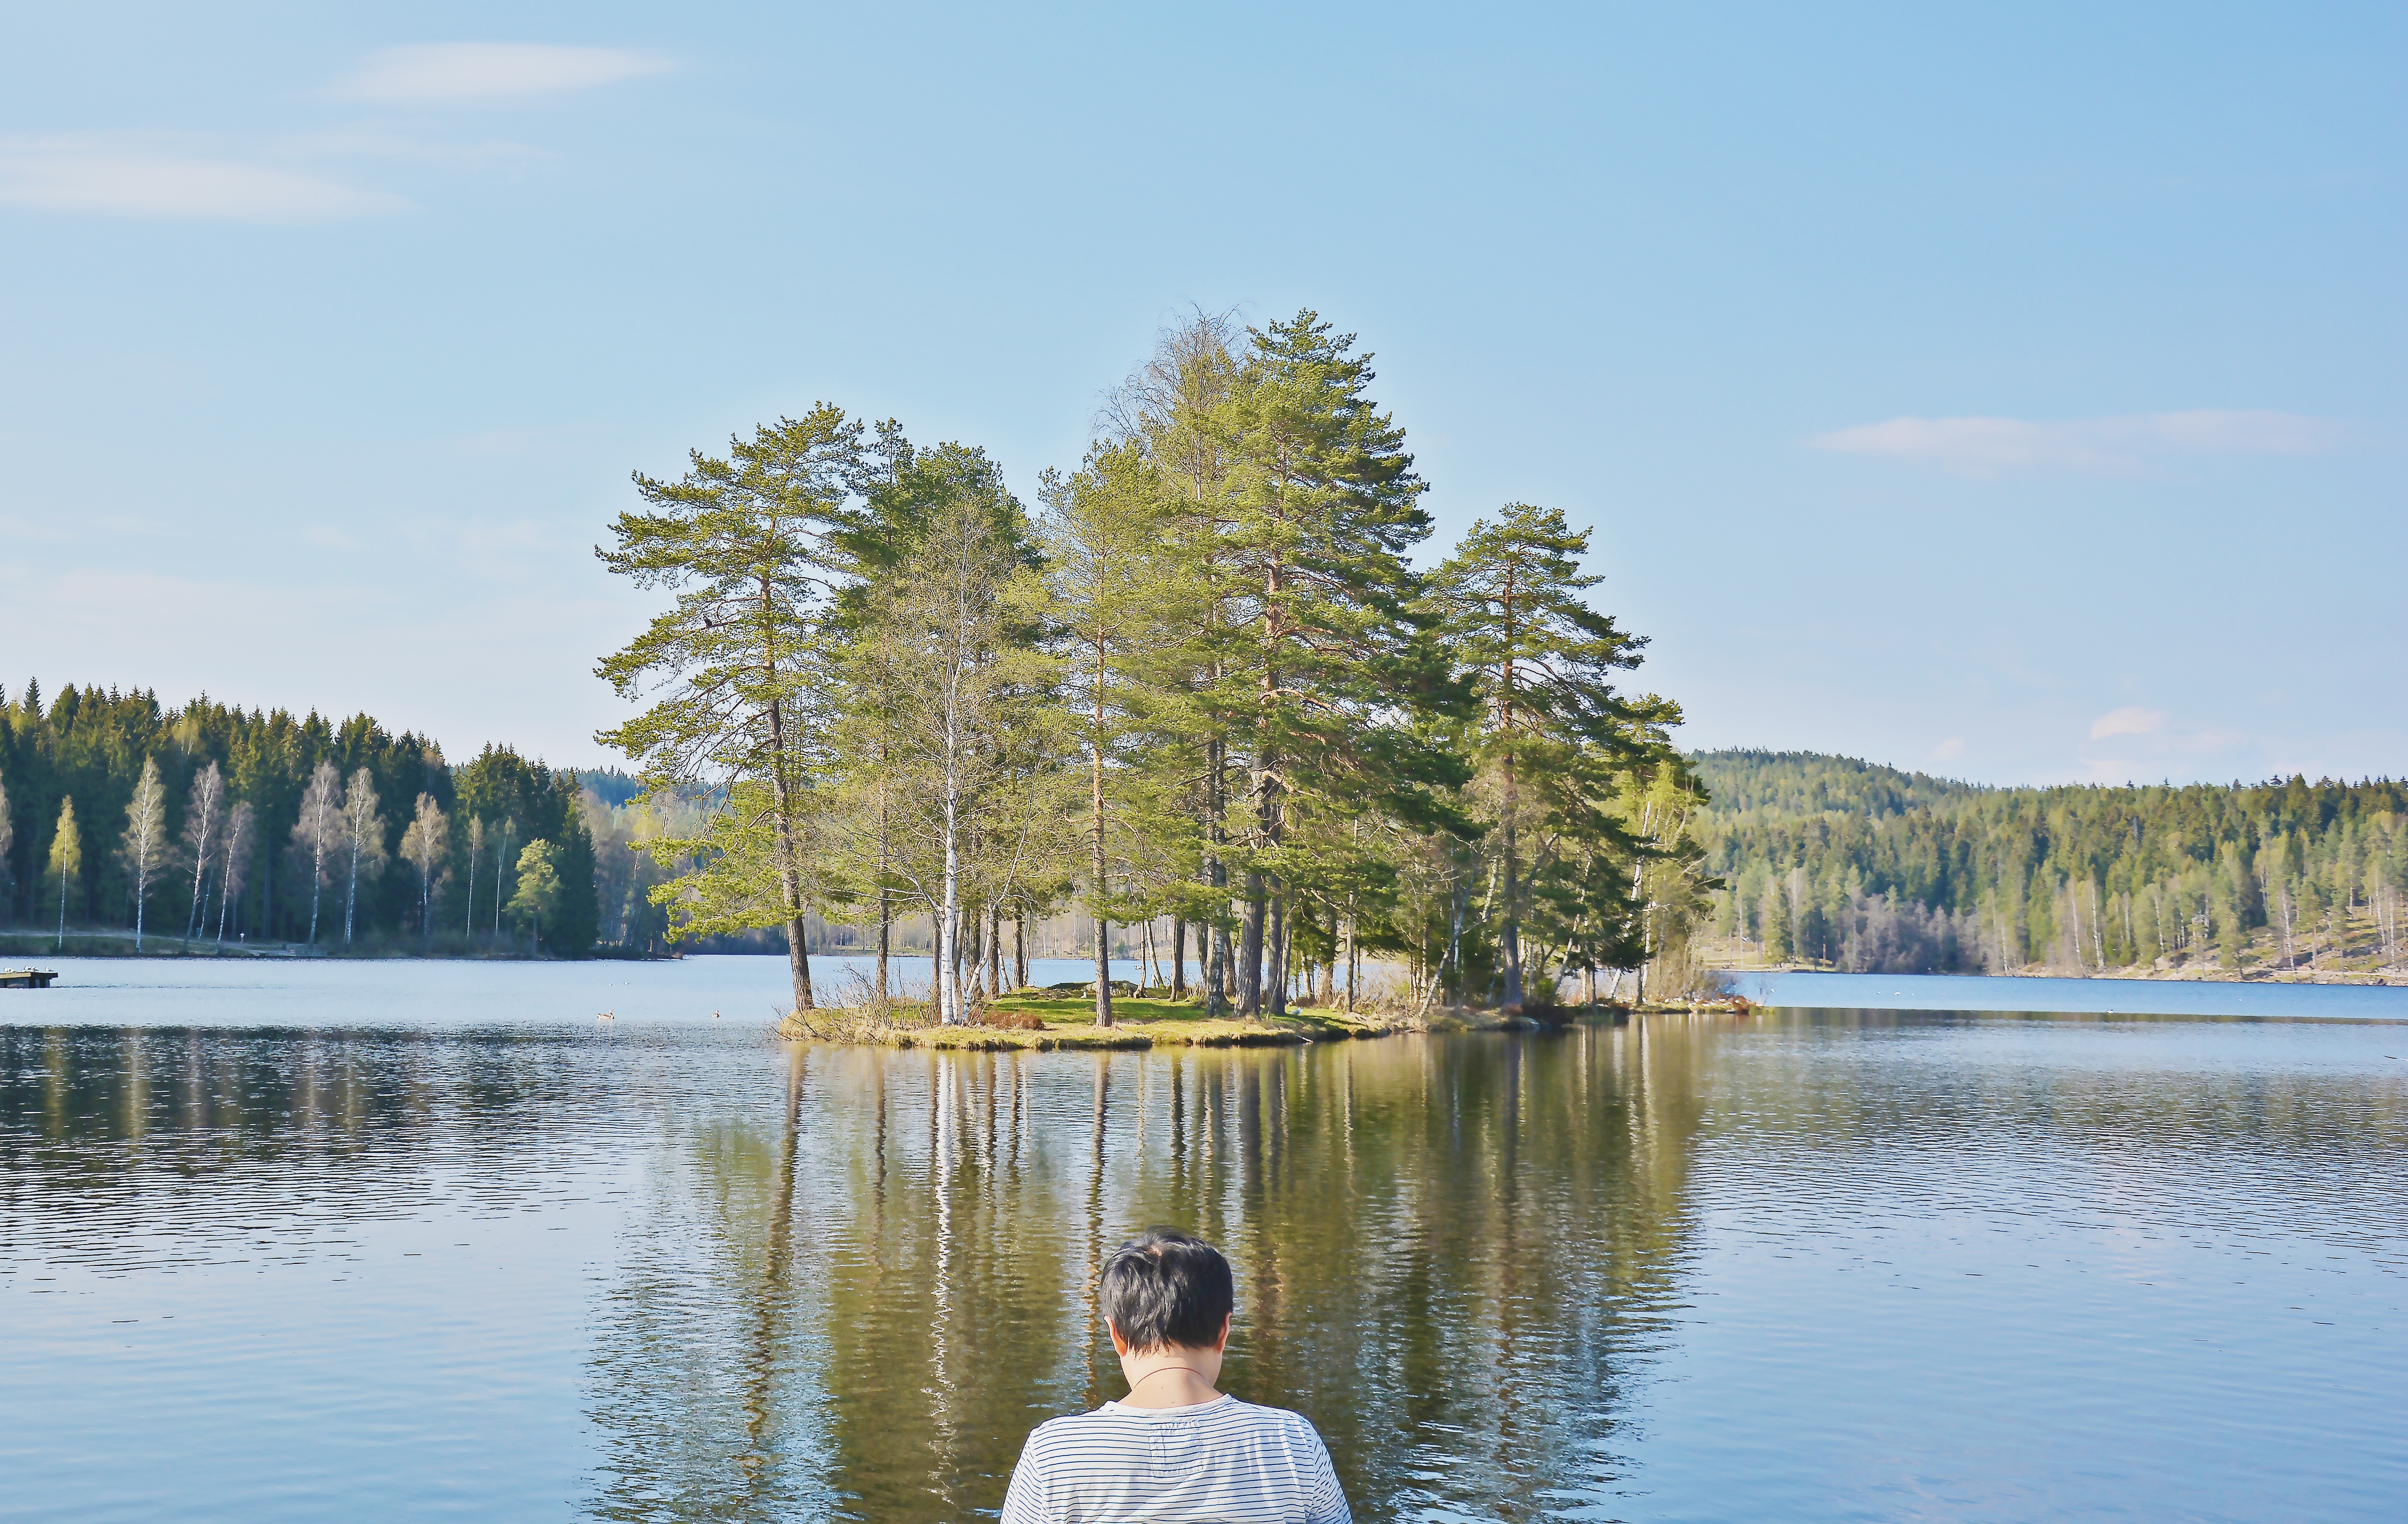
tree, water, lake, river, pond, reflection, reservoir, body of water, wetland, loch